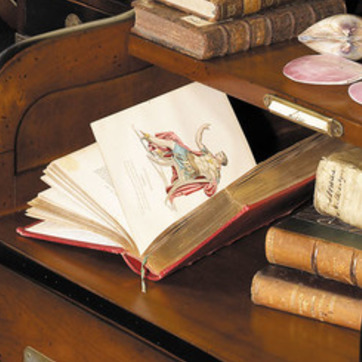
Material: paper